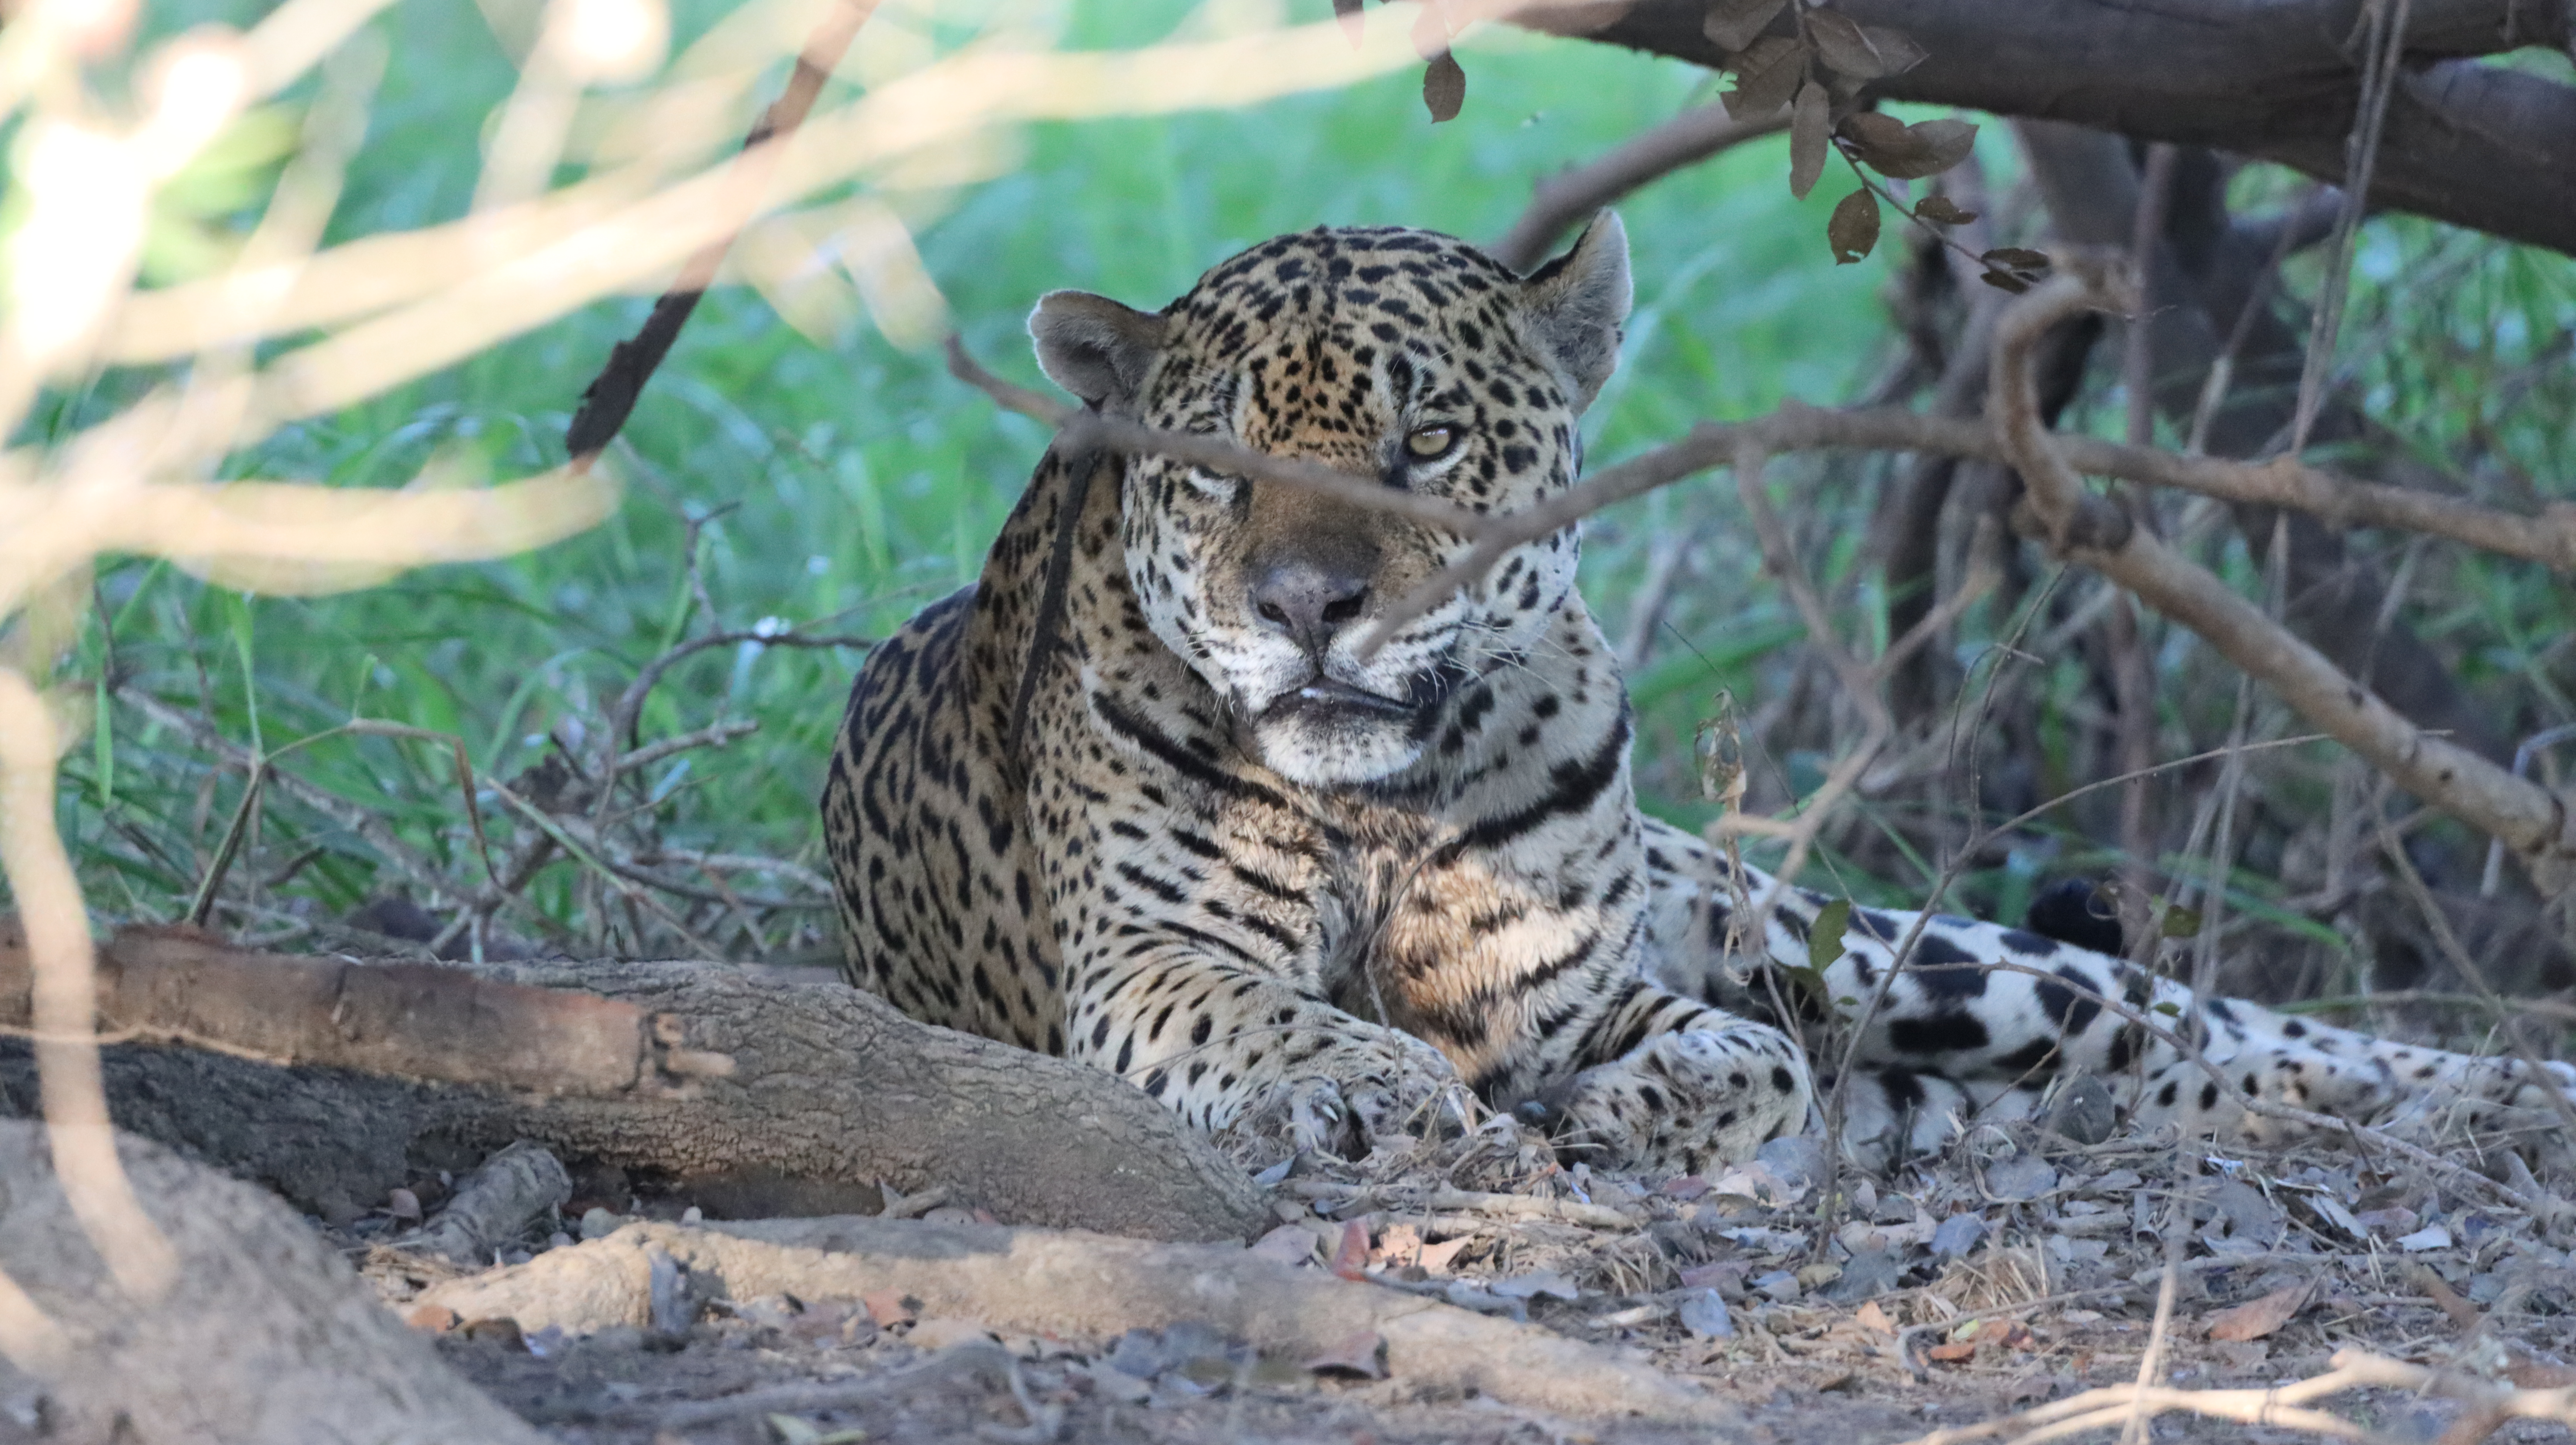
Jaguar: Ousado